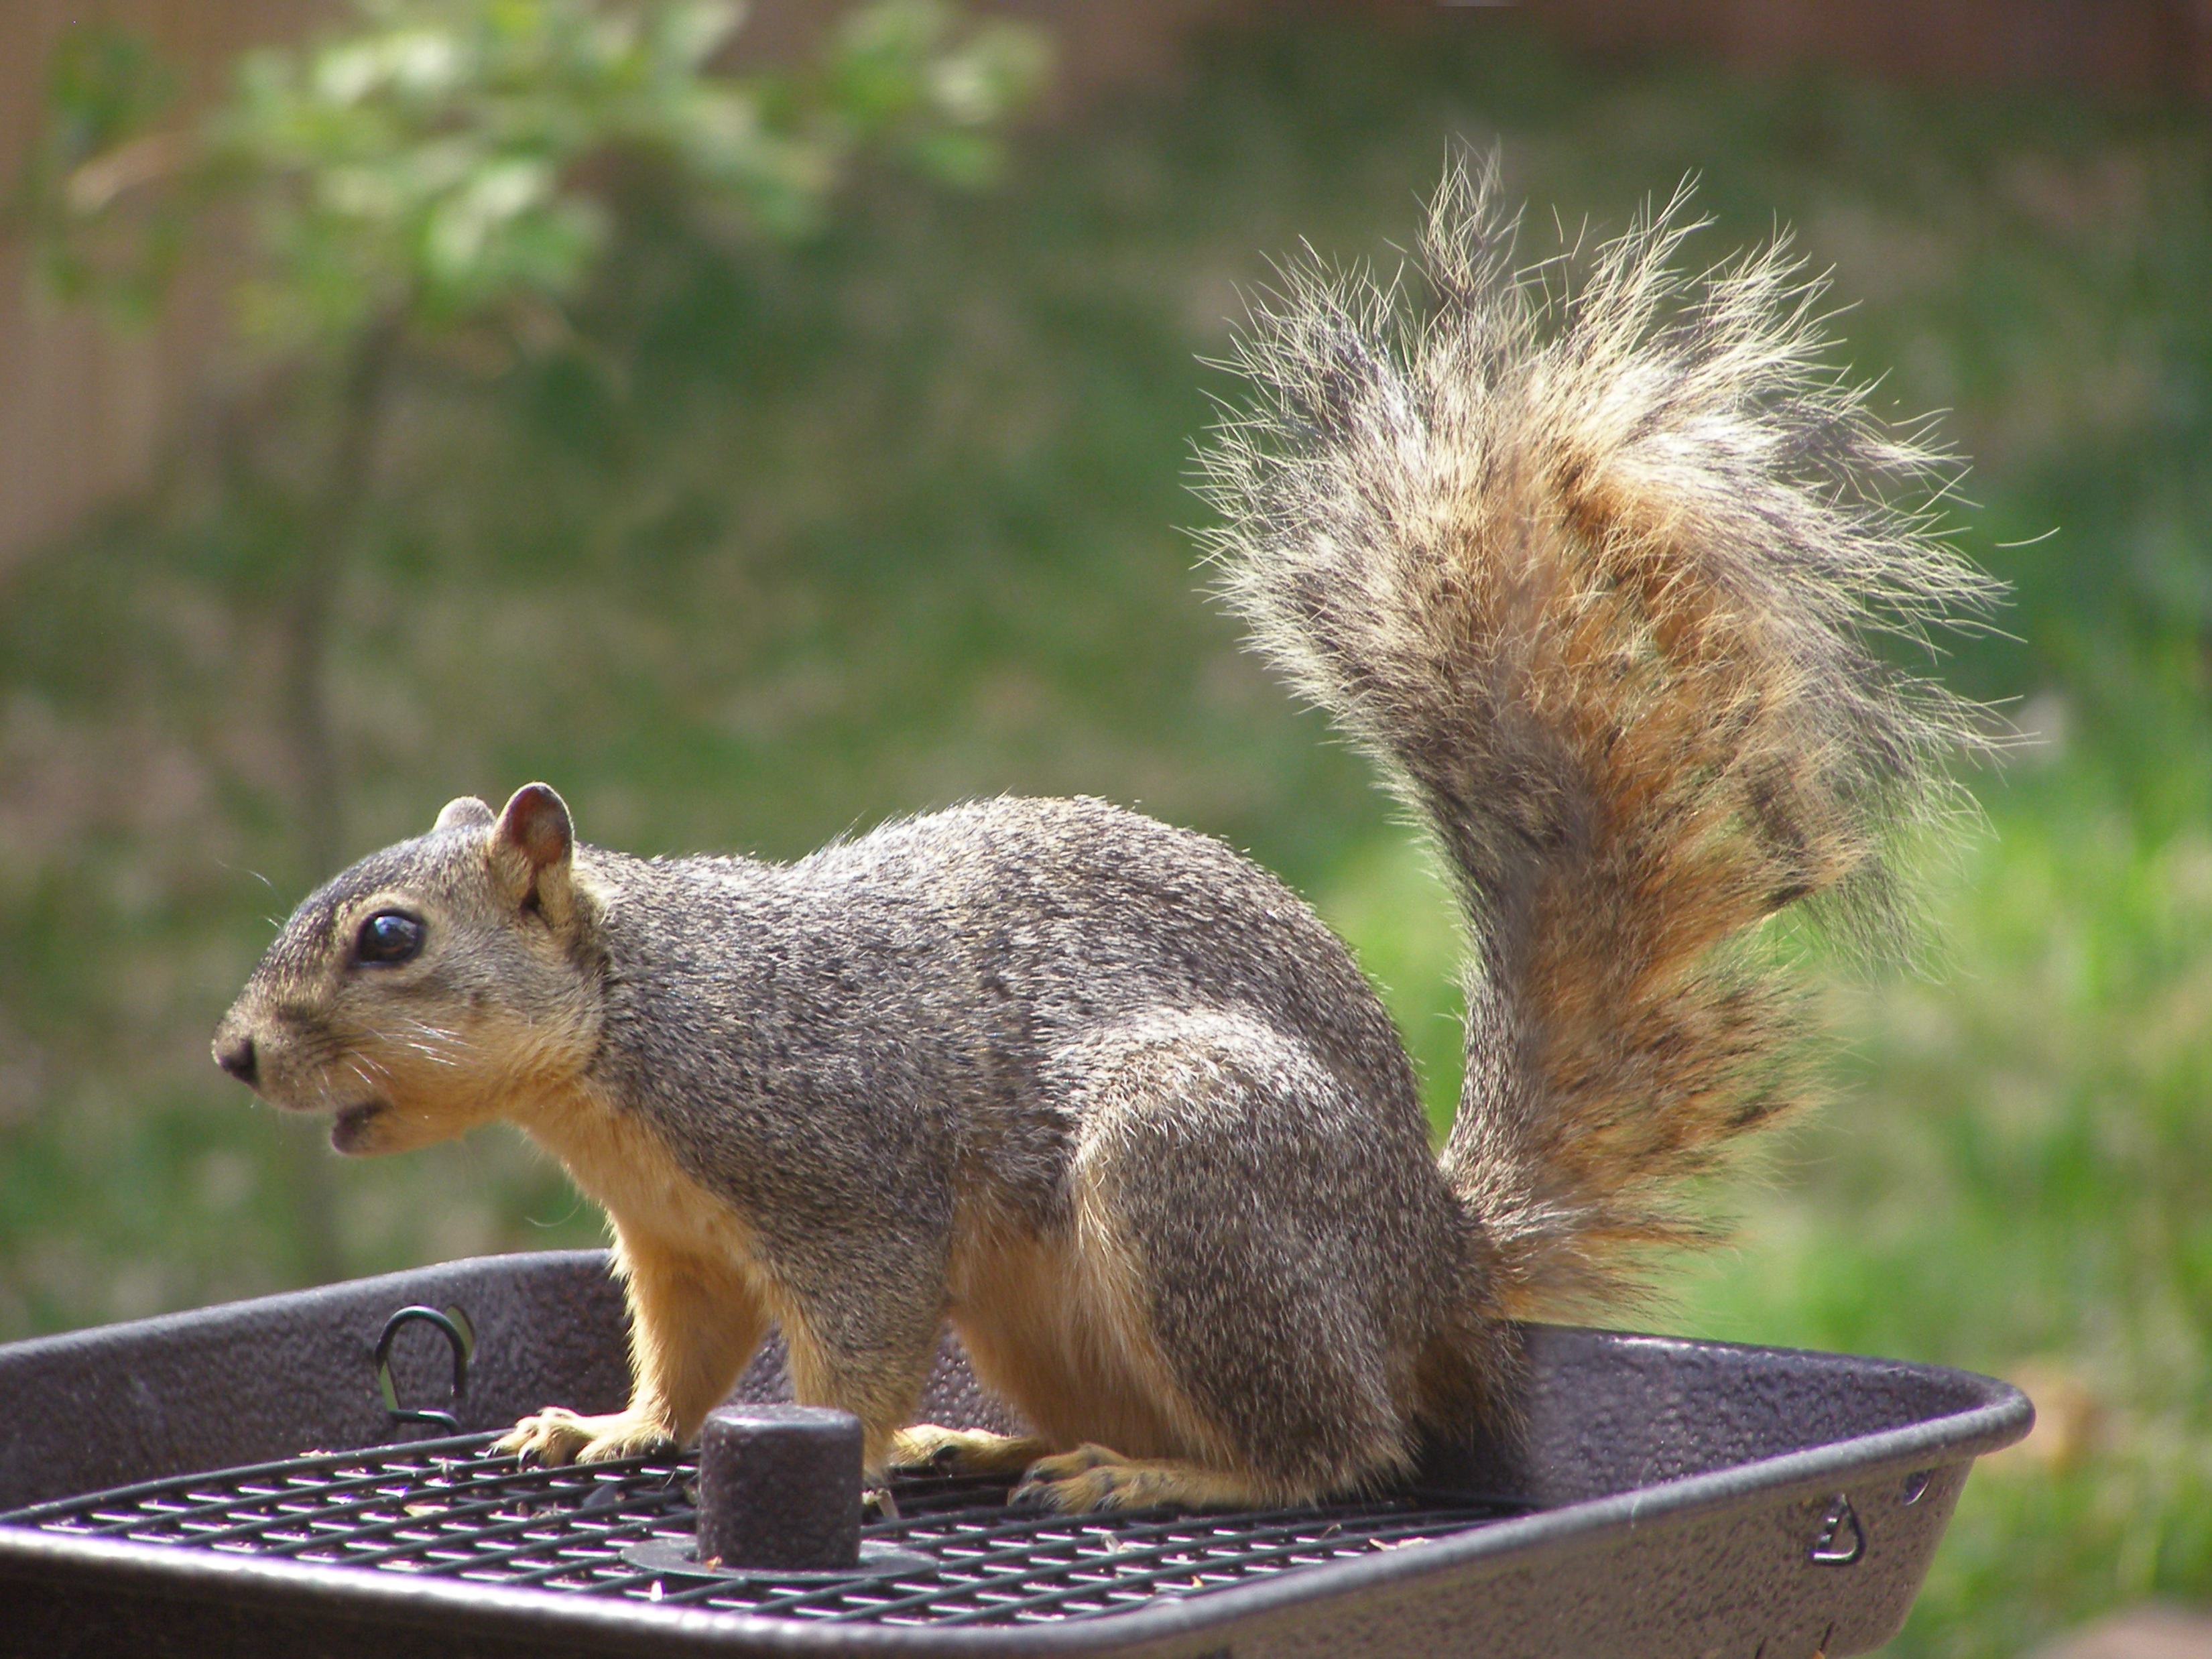
nature, animal, cute, wildlife, food, brown, mammal, squirrel, rodent, fauna, sunflower, seeds, outdoors, nuts, eating, whiskers, tail, vertebrate, chipmunk, feeder, hungry, fox squirrel